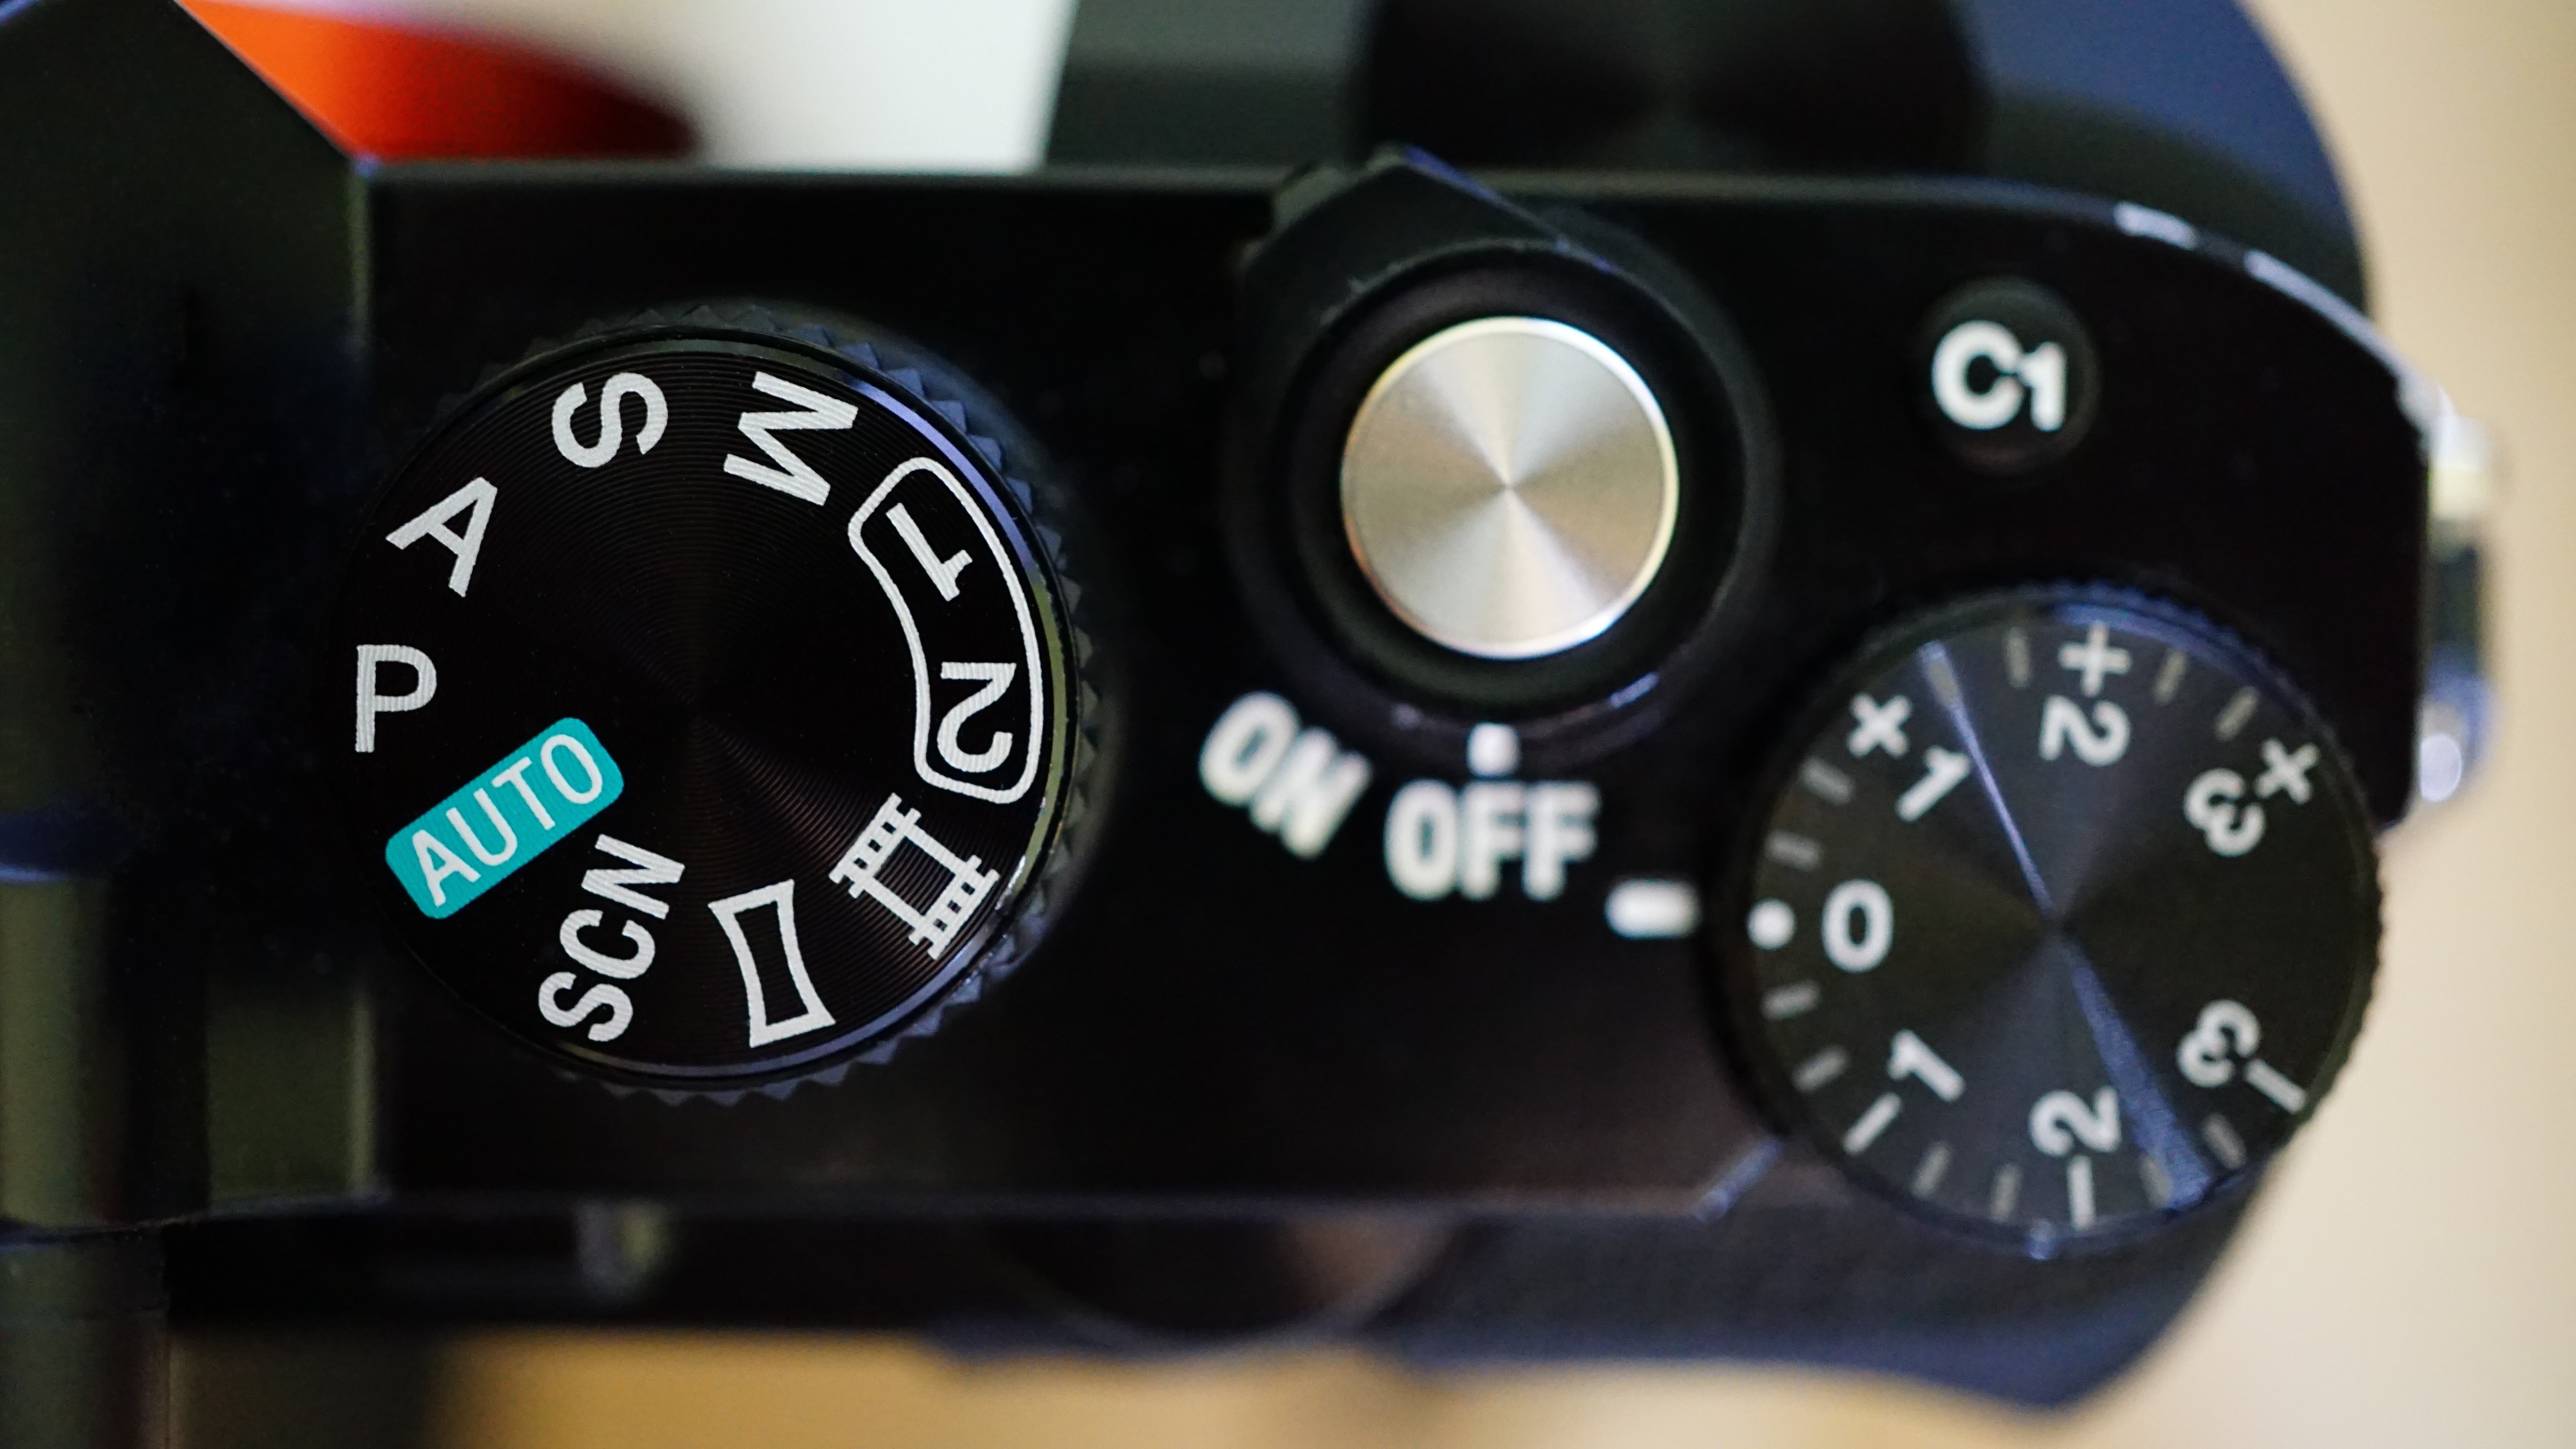
watch, work, hand, light, technology, camera, photography, photographer, wheel, photo, equipment, professional, gauge, steering wheel, black, speedometer, tachometer, modern, device, switch, picture, digital, sony, a7